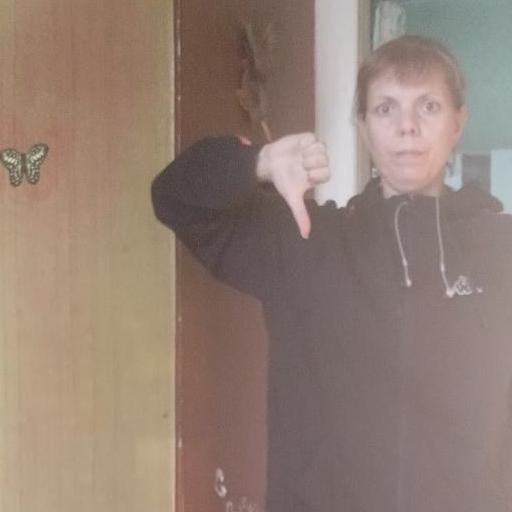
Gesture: dislike